Paul McHale

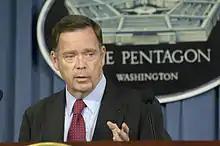
McHale briefing at The Pentagon during the October 2007 California wildfires

Nominated by President George W. Bush, McHale was confirmed by the U.S. Senate and assumed his position as Assistant Secretary of Defense (ASD) for Homeland Defense (HD) on February 7, 2003. The first to hold this position, McHale supervised all homeland defense activities for the U.S. Department of Defense and represented the Department at the highest levels of U.S. domestic crisis planning. He left DoD in January 2009 at the end of the George W. Bush administration.